A (New York City Subway service)

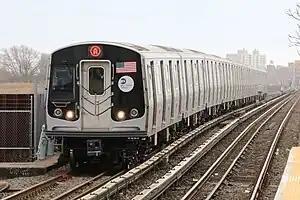
Manhattan-bound R179 A train arriving at Broad Channel

The A and AA were the first services on the IND Eighth Avenue Line when it opened on September 10, 1932. The Independent Subway System (IND) used single letters to refer to express services and double letters for local services. The A ran express between 207th Street and Chambers Street, and the AA ran local between 168th Street and Chambers Street, known at the time as Hudson Terminal. During late-night hours (from 1:45 a.m. to 5:45 a.m.) and on Sundays, the A did not run and the AA made all stops along the line.